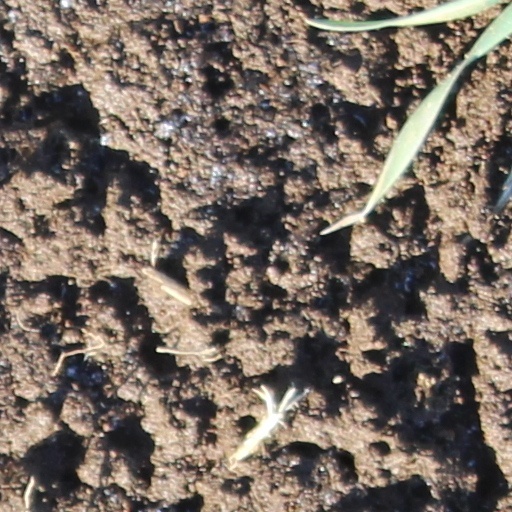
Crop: wheat